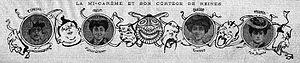
Les reines de la Mi-Carême parisienne 1906.
Reines de blanchisseuses, Reines, demoiselles d'Honneur et Rois du Carnaval de Paris élus ou venus à Paris pour la Mi-Carême
La Mi-Carême à Paris, longtemps appelée également Fête des Blanchisseuses, est de facto au moins depuis le XVIIIᵉ siècle la fête des femmes de Paris dans le cadre du très féminin Carnaval de Paris.